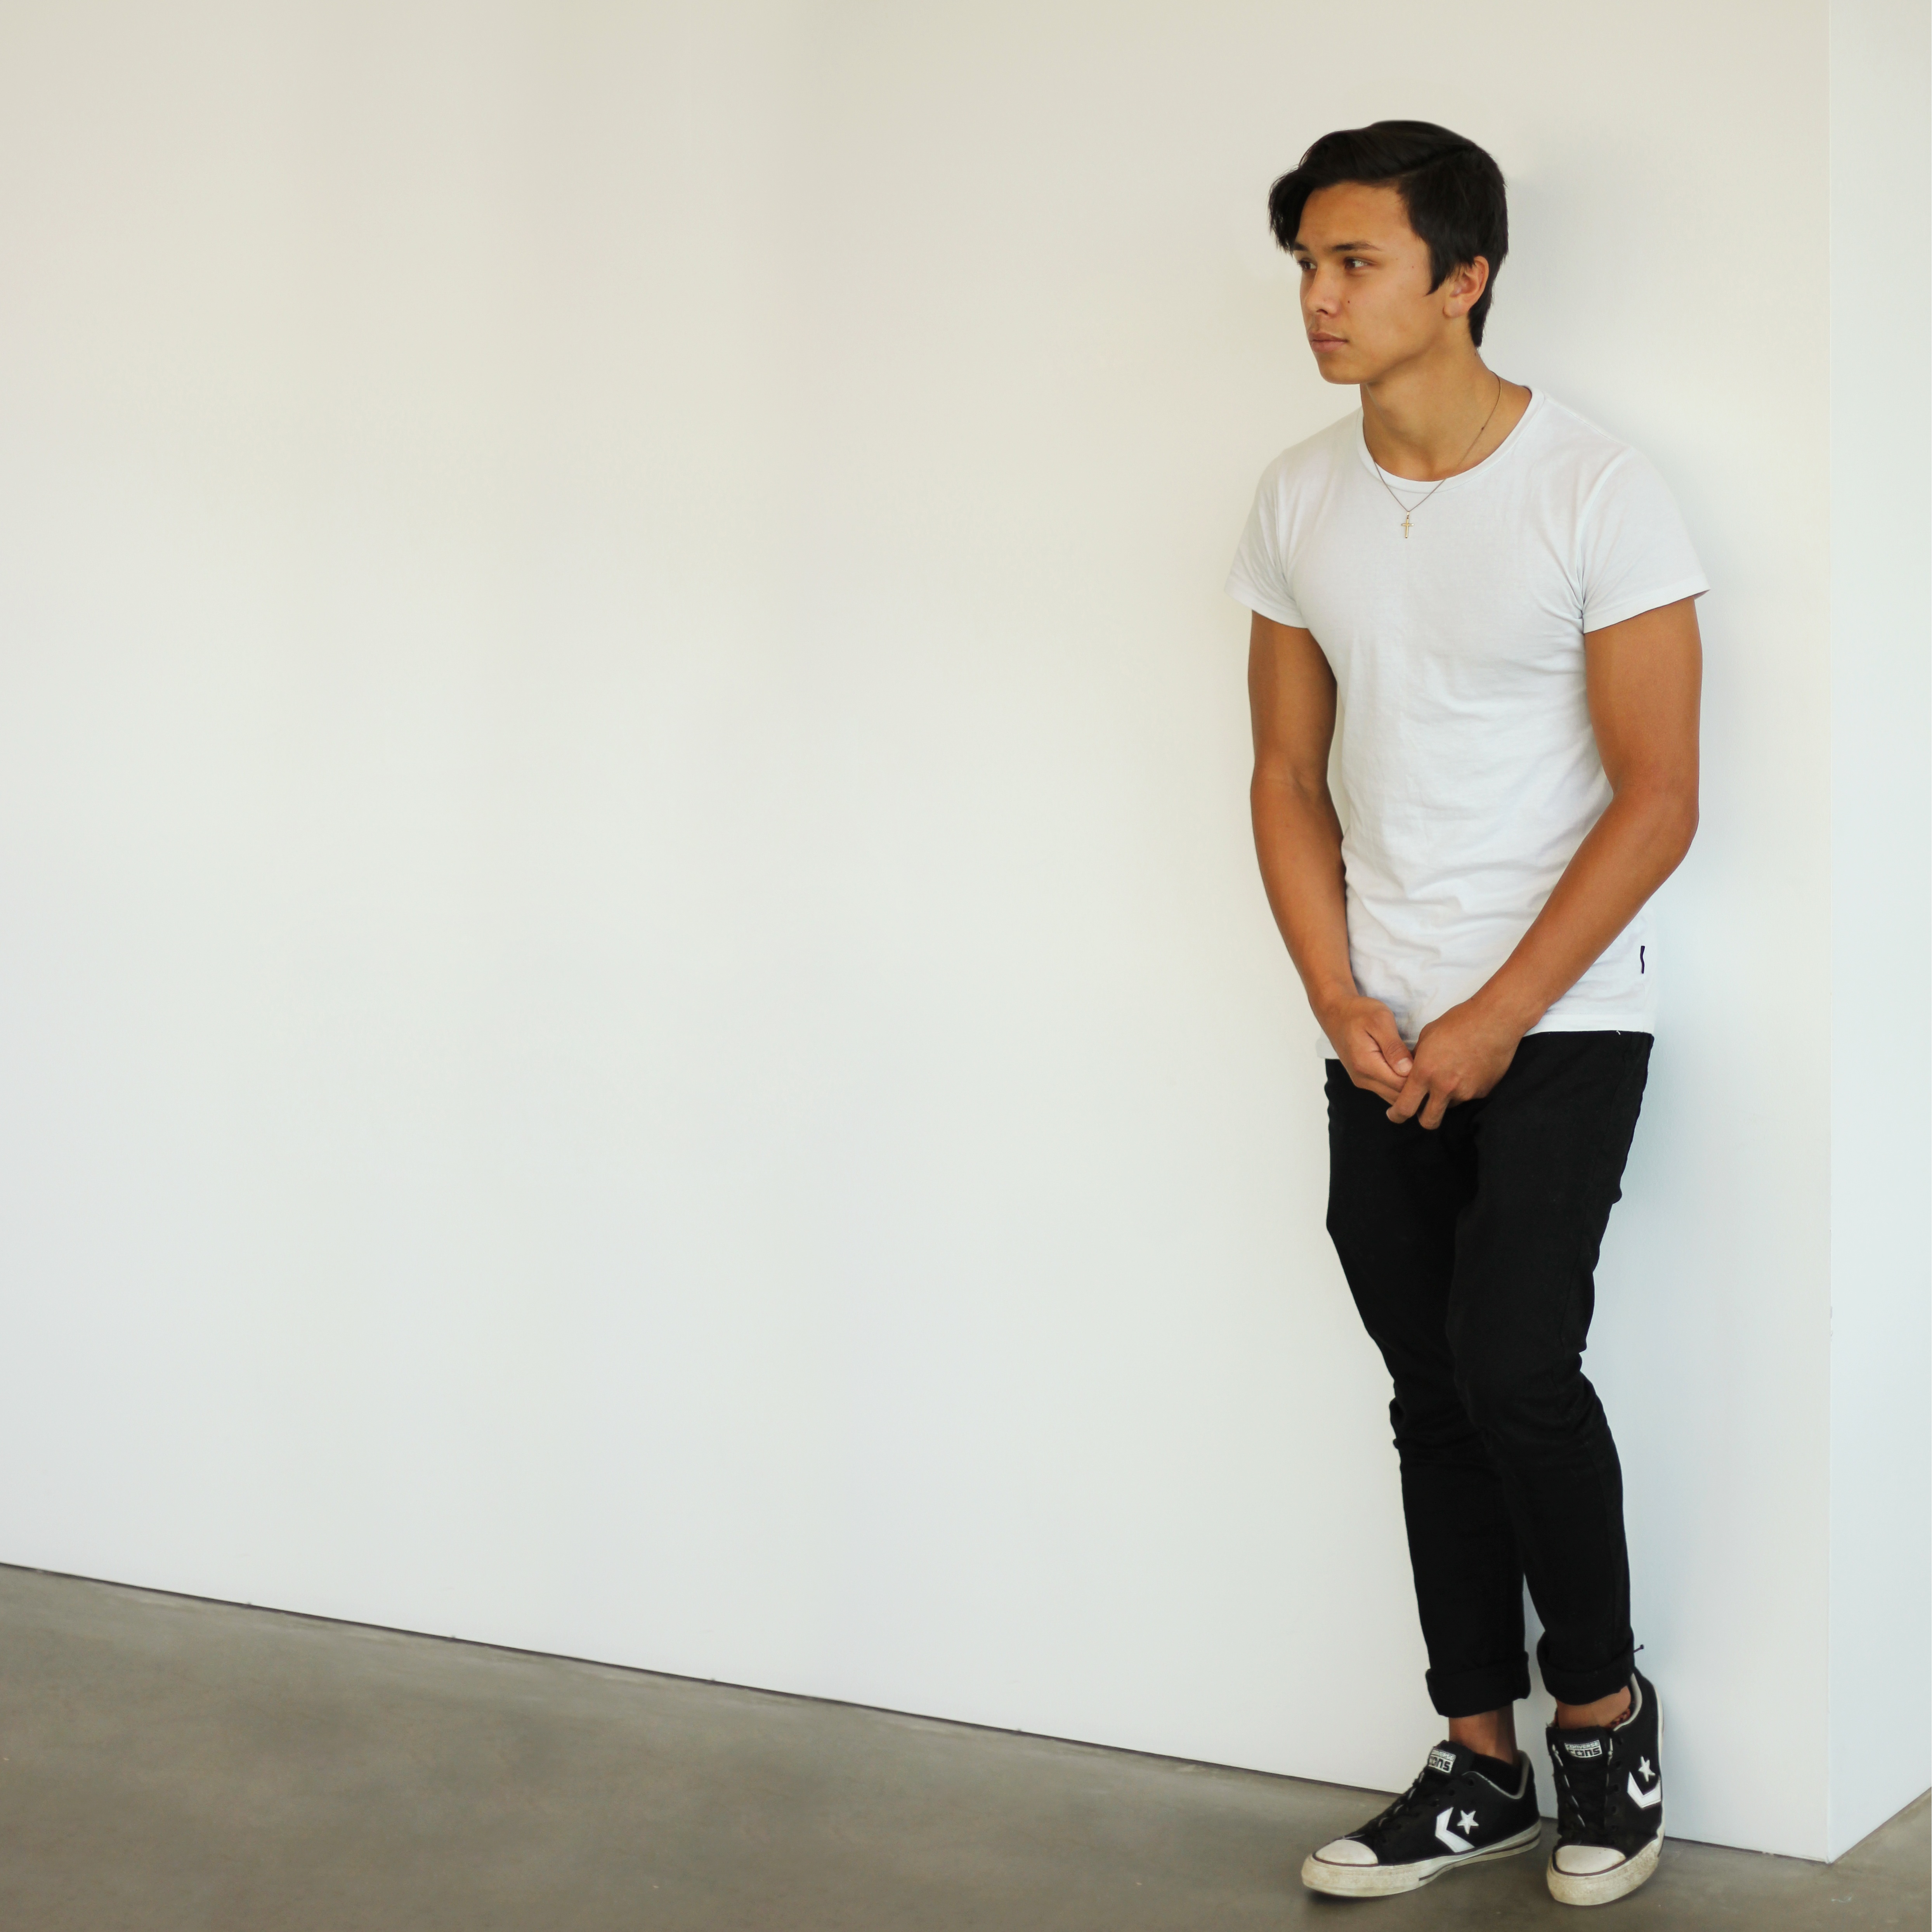
leg, fashion, clothing, arm, muscle, human body, footwear, abdomen